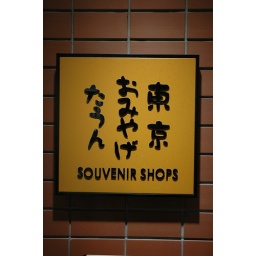
&amp;quot;Souvenir shops&amp;quot; sign at the base of the Tokyo Tower in Japan.